Josephus Struthius

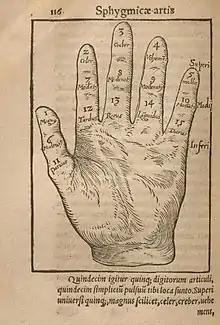
A memory device for understanding pulse introduced by Struthius

His conceptual approach to measurement of the pulse is regarded as pioneering and revolutionary. In "Sphygmicae artis iam mille ducentos annos perditae et desideratae libri V." (first published 1540 in Basel, but only copies from 1555 are accessible) he described five types of pulses, the diagnostic meaning of those types, and the influence of body temperature and nervous system on pulse. As a memory aid he used the palm and fingers to the types of pulse. It contains probably the earliest graphic presentation of the pulse, making use of musical notes for long, breve, and semibreve. He also noted that the pulse could be used to detect lies and reactions of people. This was one of books used by William Harvey in his works.